The Burial of the Count of Orgaz

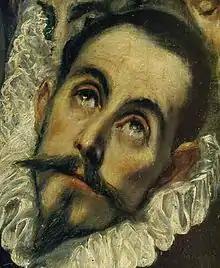
Detail of the painting.

According to the terms stipulated in the contract and the prevailing scholarly approach, the painting is divided into two zones, juxtaposing the earthly with the heavenly world, which are brought together compositionally (e.g., by the standing figures, by their varied participation in the earthly and heavenly event, by the torches, cross etc.). Franz Philipp emphasizes the element of the assumption of the soul ("assumptio animae"), and argues that the work should be considered as tripartite: the central division of the painting is occupied by the "assumptio animae", in the form of a newborn, "ethereal" baby. Augustine's perception of the soul and its ascent, which evolved from a Neoplatonic basis, is a possible inspiration for the painter's imagery of "assumptio animae". Greco's way of thematically and artistically linking the upper with the lower zone of the painting has been characterized by art scholars as ingenious, and as further accomplishing the main message of the painting, that veneration and good works lead to salvation.